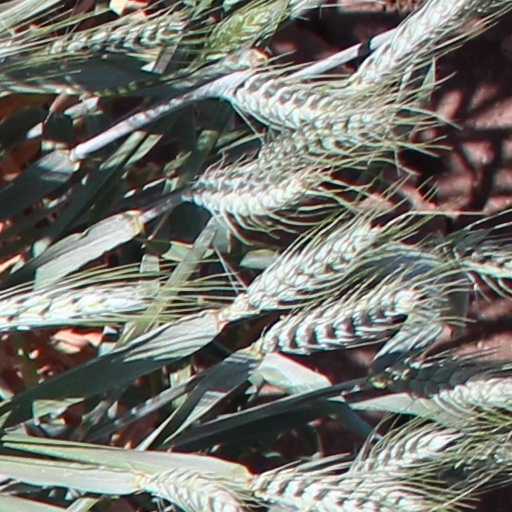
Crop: wheat